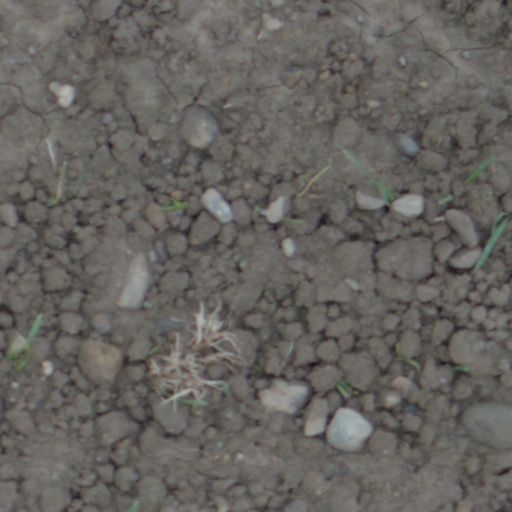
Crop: wheat